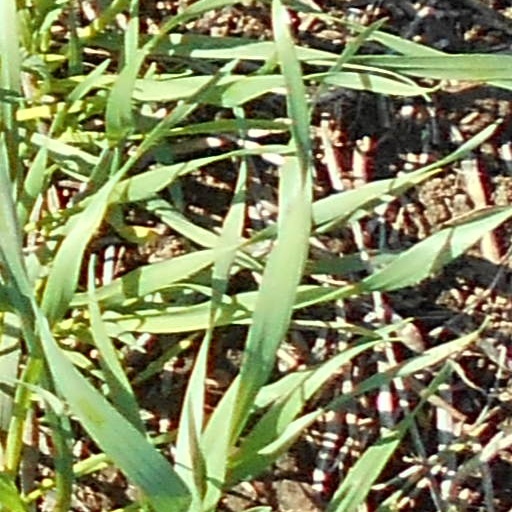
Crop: wheat